Brusy railway station

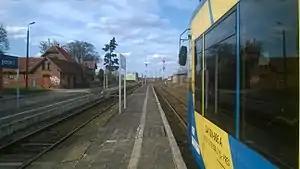

Brusy is a PKP railway station in Brusy (Pomeranian Voivodeship), Poland.